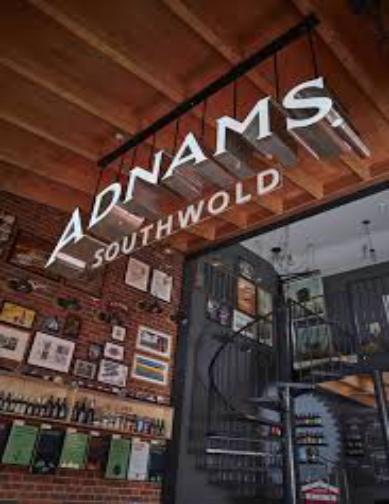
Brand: Adnams
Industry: Food